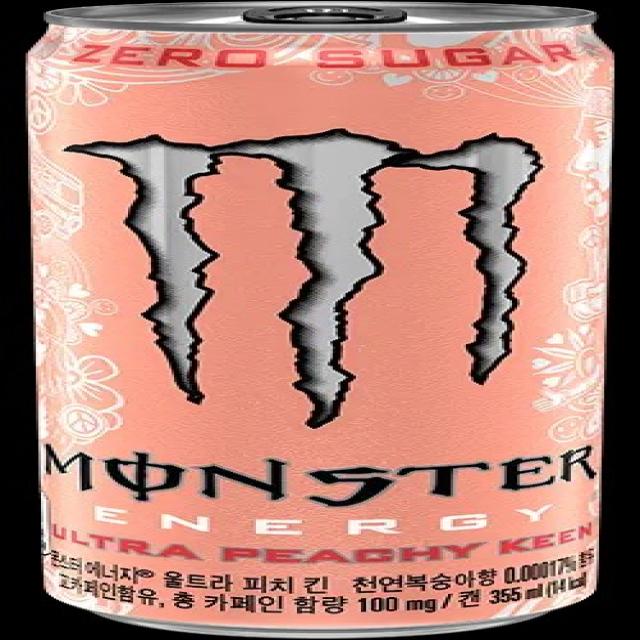
Label: cans